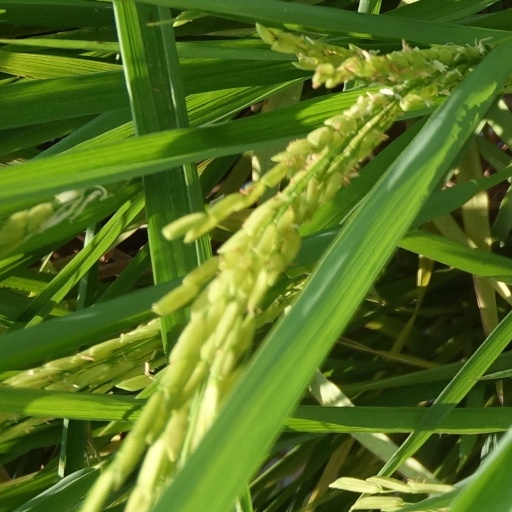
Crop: rice